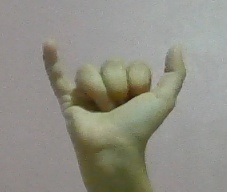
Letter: ya